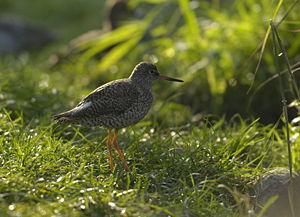
L'ordre des Charadriiformes comprend 19 familles d'oiseaux aquatiques, réparties en trois sous-ordres. Dans la classification de Sibley-Ahlquist, il est intégré au grand ordre des Ciconiiformes.